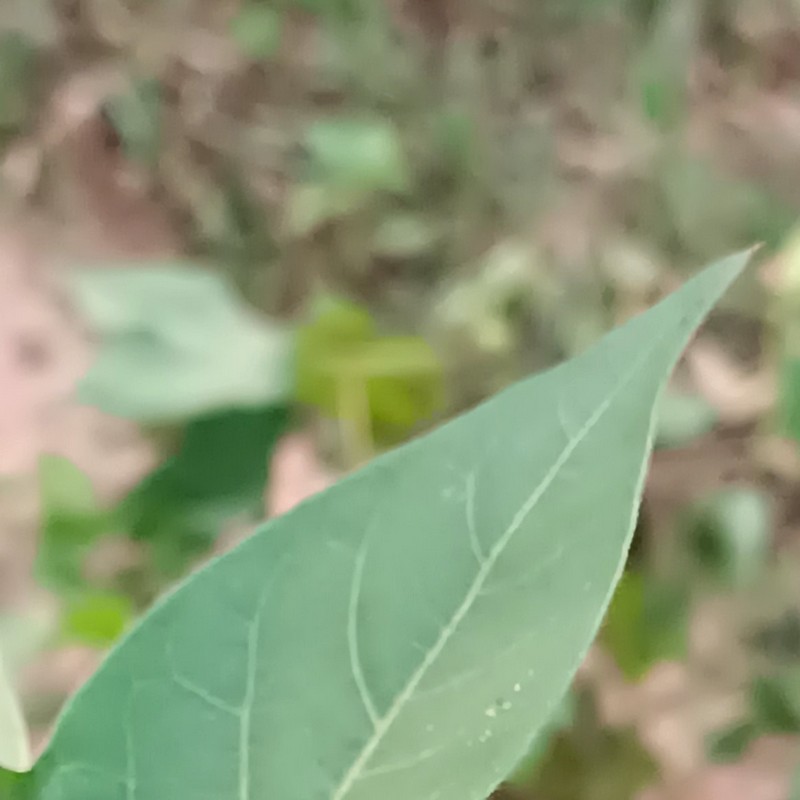
Label: Healthy Leaf